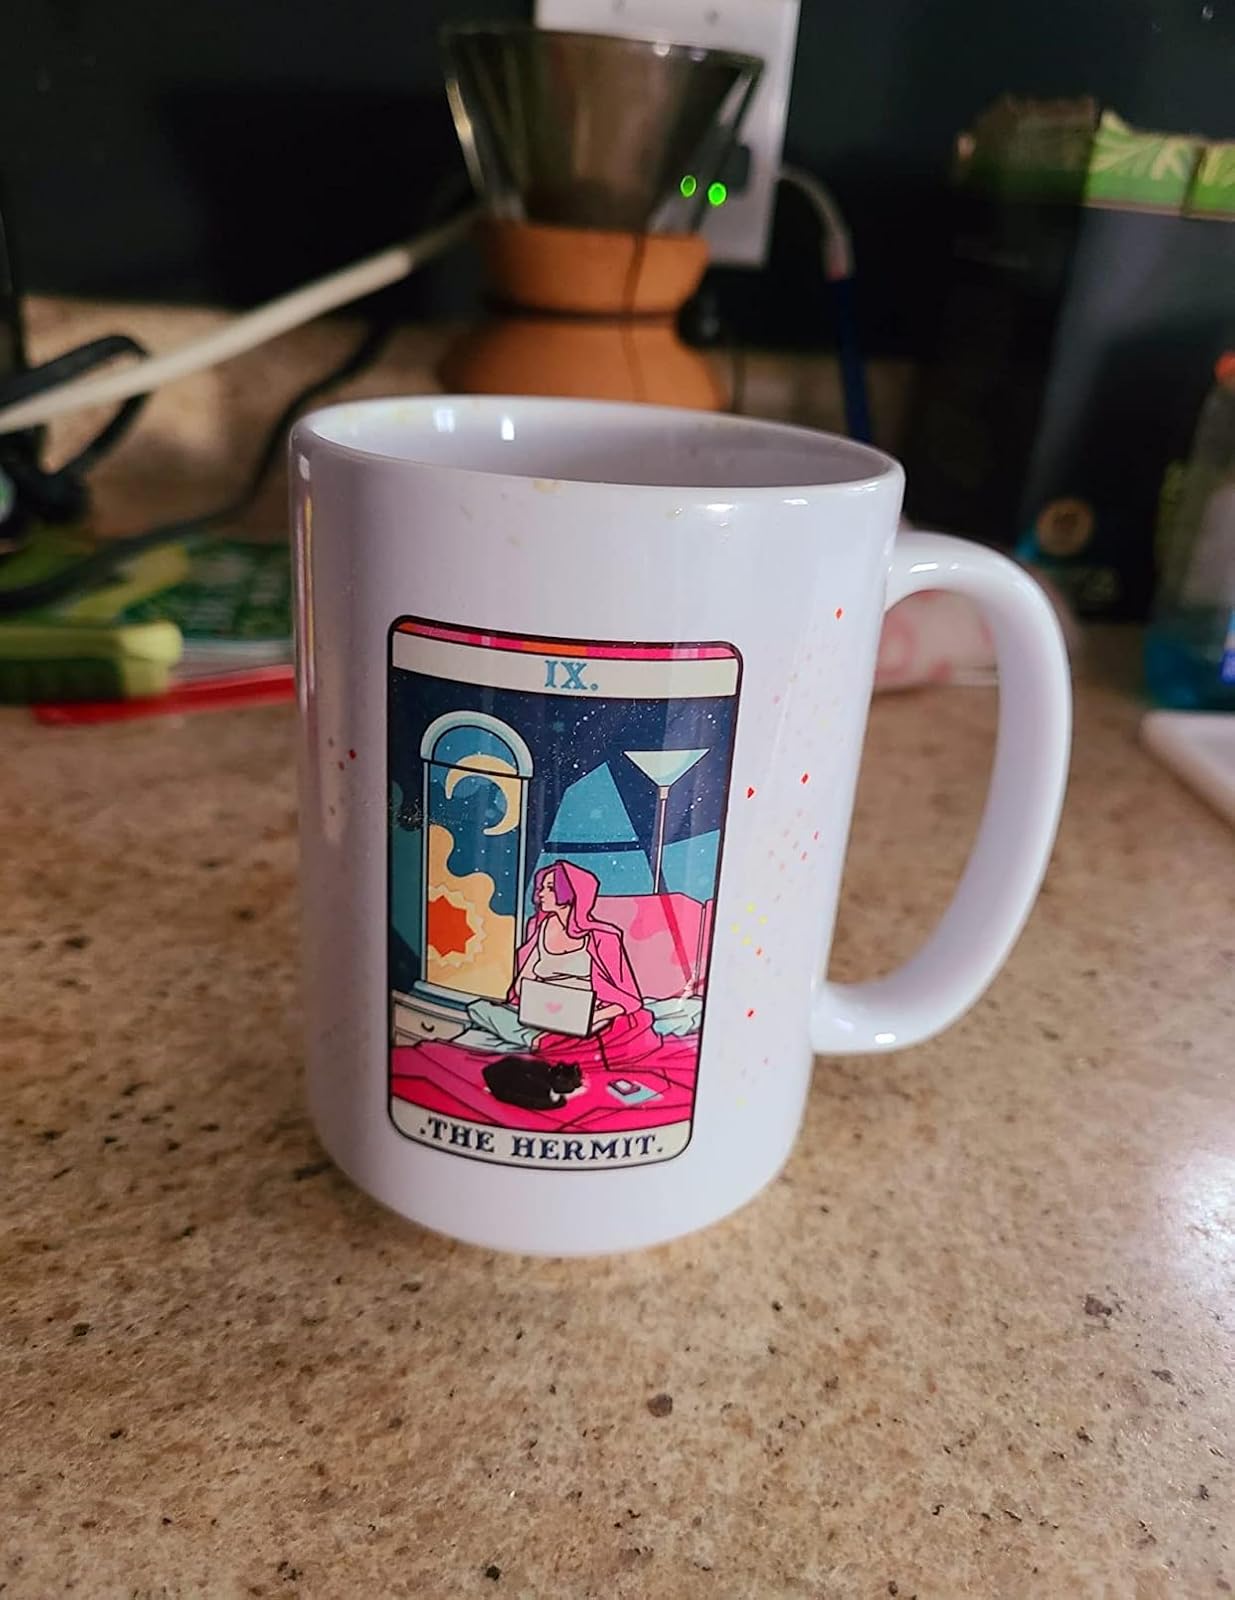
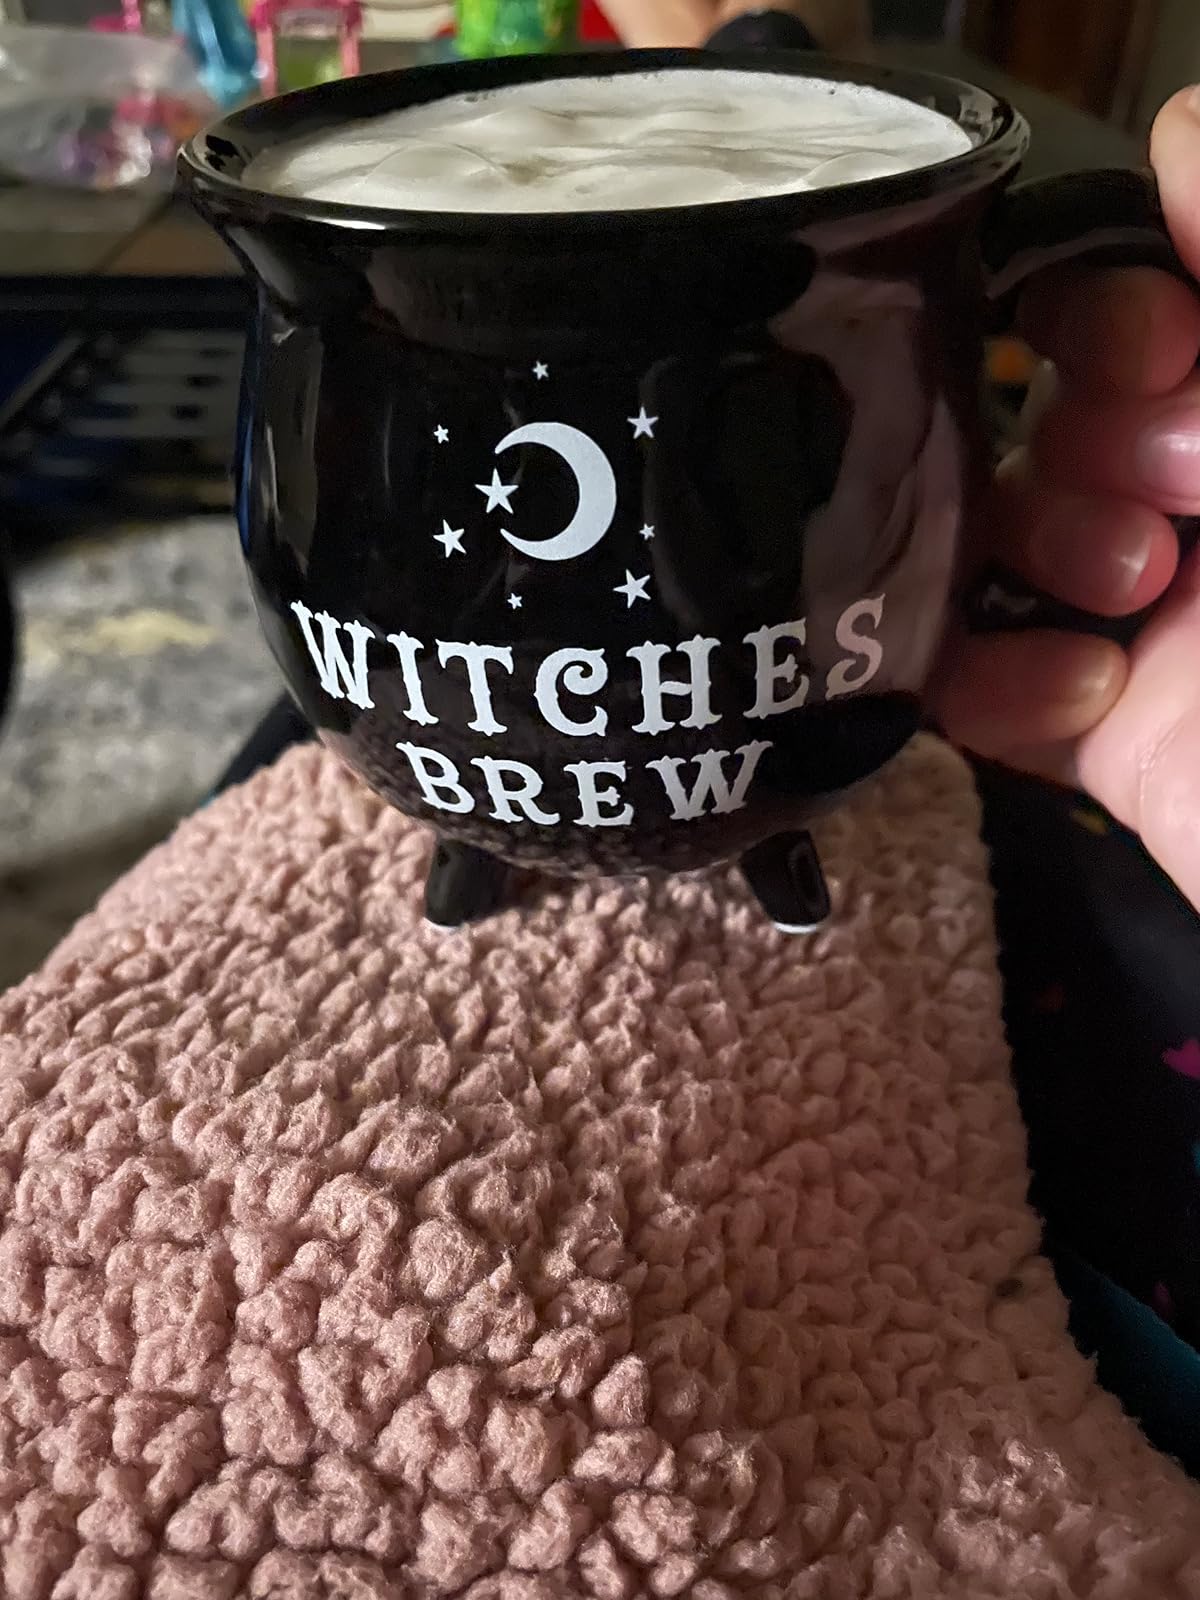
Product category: items_mug
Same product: no